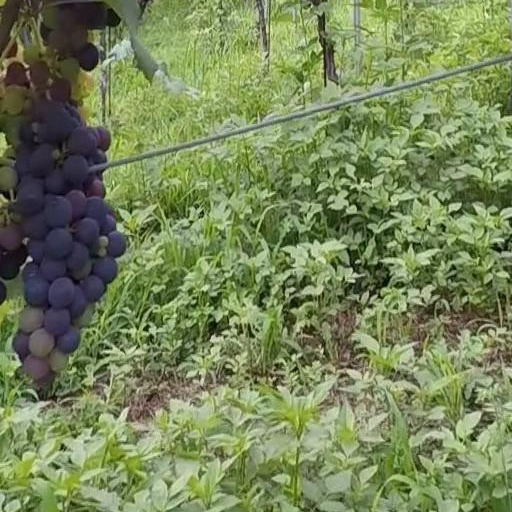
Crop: grape